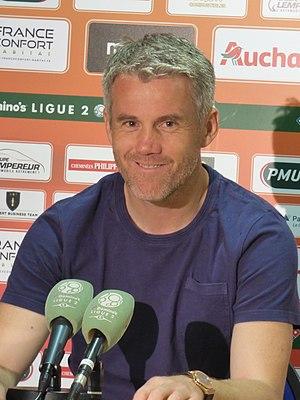
Mickaël Landreau après le match RC Lens / FC Lorient, comptant pour la 34ème journée du championnat de France de Ligue 2 de football 2018-2019, le 23 avril 2019, au Stade Bollaert-Delelis.
Mickaël Landreau, né le 14 mai 1979 à Machecoul dans le département de la Loire-Atlantique, est un footballeur international puis entraîneur français. Sa carrière professionnelle de gardien de but s'étend de 1996 à 2014.